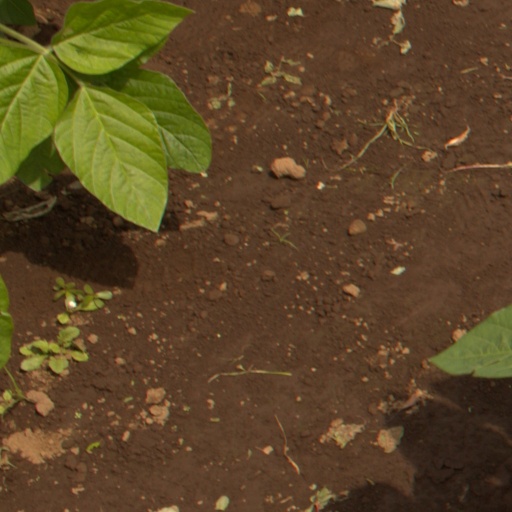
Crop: soybean